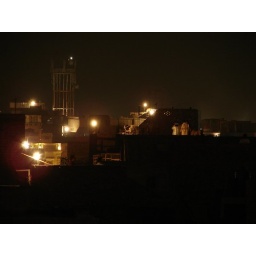
Basant night in lahore. The night before the basant, Lahories light up the sky and fly white kites in the night.